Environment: real
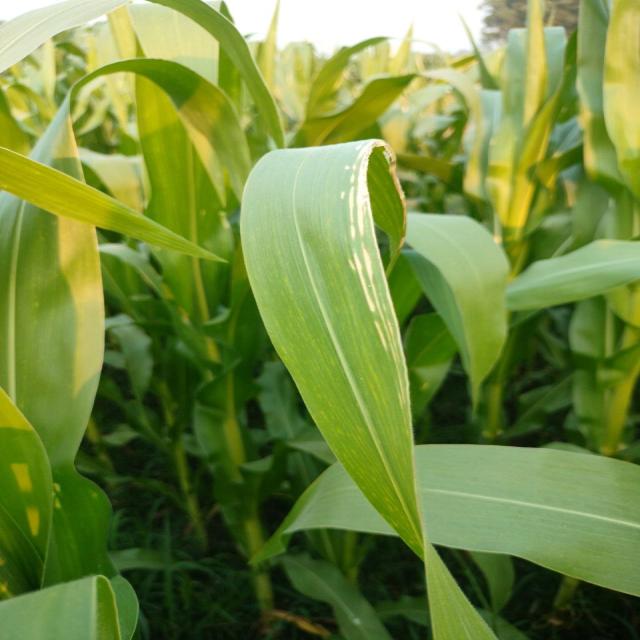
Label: northern_corn_leaf_blight